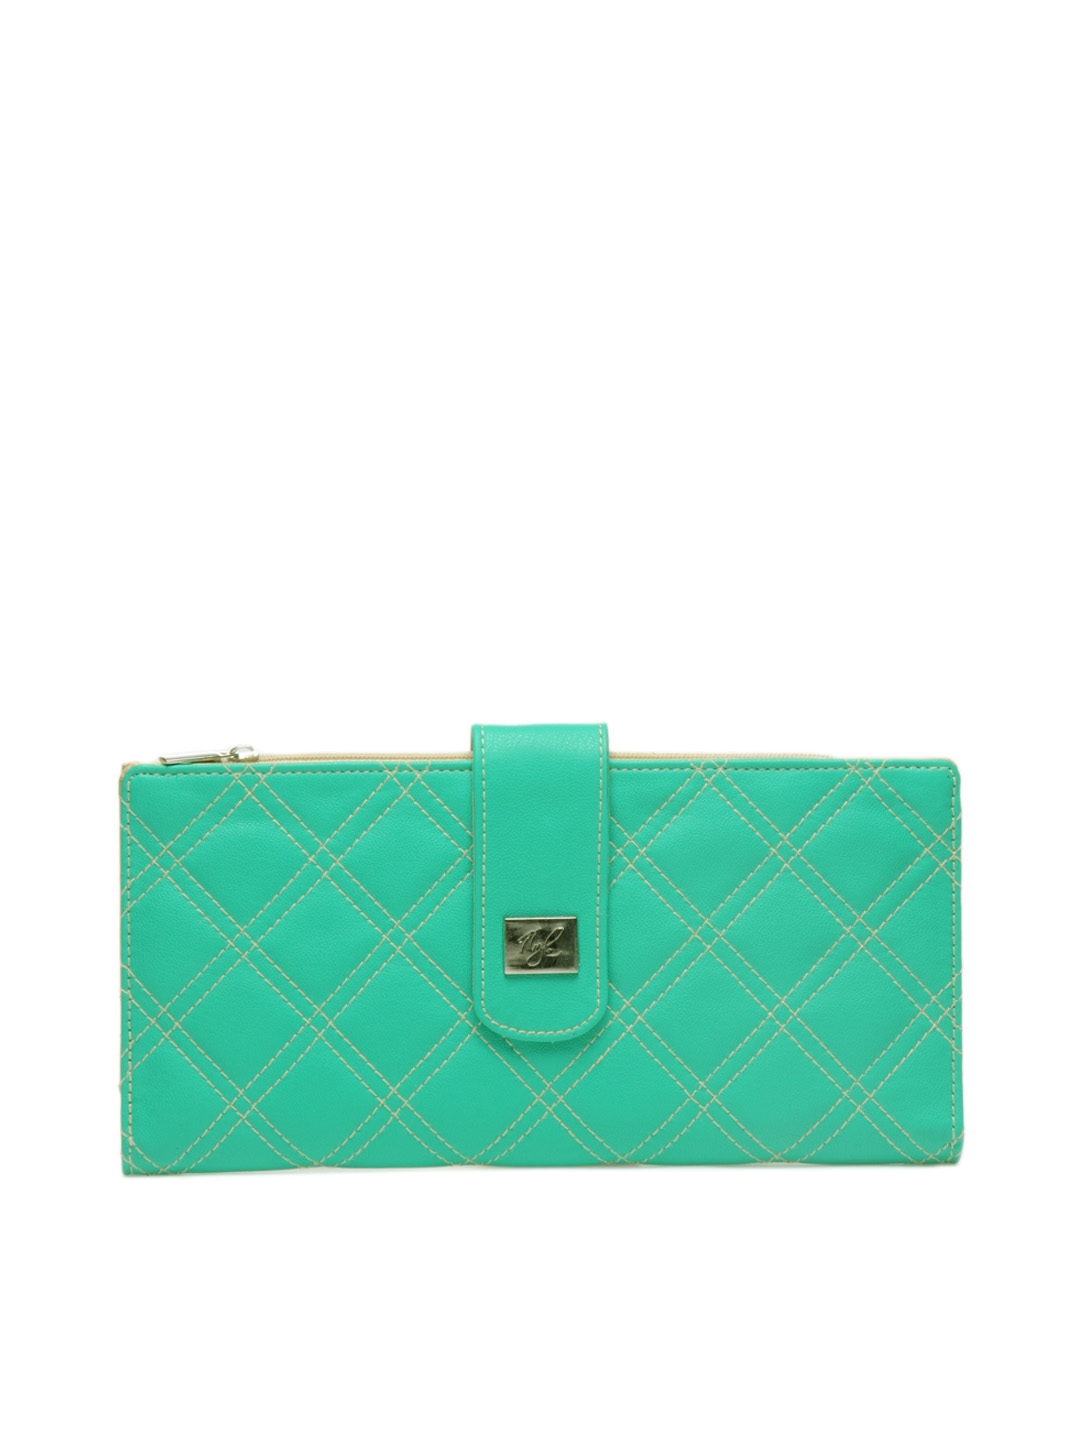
Nyk Women Green Wallet
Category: Accessories / Wallets / Wallets
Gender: Women
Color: Green
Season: Summer 2016
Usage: Casual